Paul Stewart (historian)

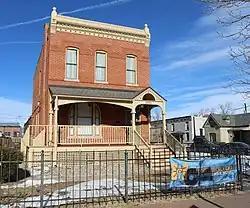
Black American West Museum and Heritage Center, Denver, Colorado

Paul Wilbur Stewart (December 18, 1925 – November 12, 2015) was an American barber and historian who founded the Black American West Museum and Heritage Center in 1971.